Gopal Krishna Gokhale

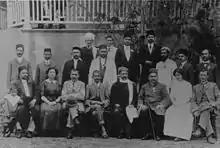
Gokhale and Gandhi in Durban, South Africa, 1912

Gokhale was famously a mentor to Mahatma Gandhi in the latter's formative years. In 1912, Gokhale visited South Africa at Gandhi's invitation. As a young barrister, Gandhi returned from his struggles against the Empire in South Africa and received personal guidance from Gokhale, including a knowledge and understanding of India and the issues confronting common Indians. By 1920, Gandhi emerged as the leader of the Indian Independence Movement. In his autobiography, Gandhi calls Gokhale his mentor and guide. Gandhi also recognised Gokhale as an admirable leader and master politician, describing him as ""pure as crystal, gentle as a lamb, brave as a lion and chivalrous to a fault and the most perfect man in the political field"". Despite his deep respect for Gokhale, however, Gandhi would reject Gokhale's faith in western institutions as a means of achieving political reform and ultimately chose not to become a member of Gokhale's Servants of India Society.